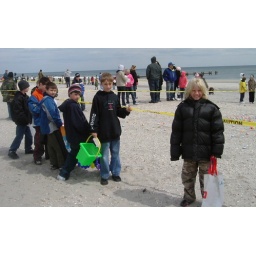
beach easteregg hunt in ocean city new jersey